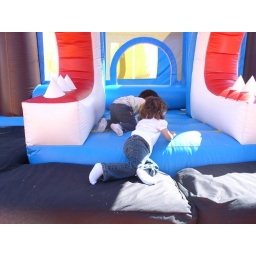
They enjoyed a lot in a jumping house at a patch in Sunnyvale.